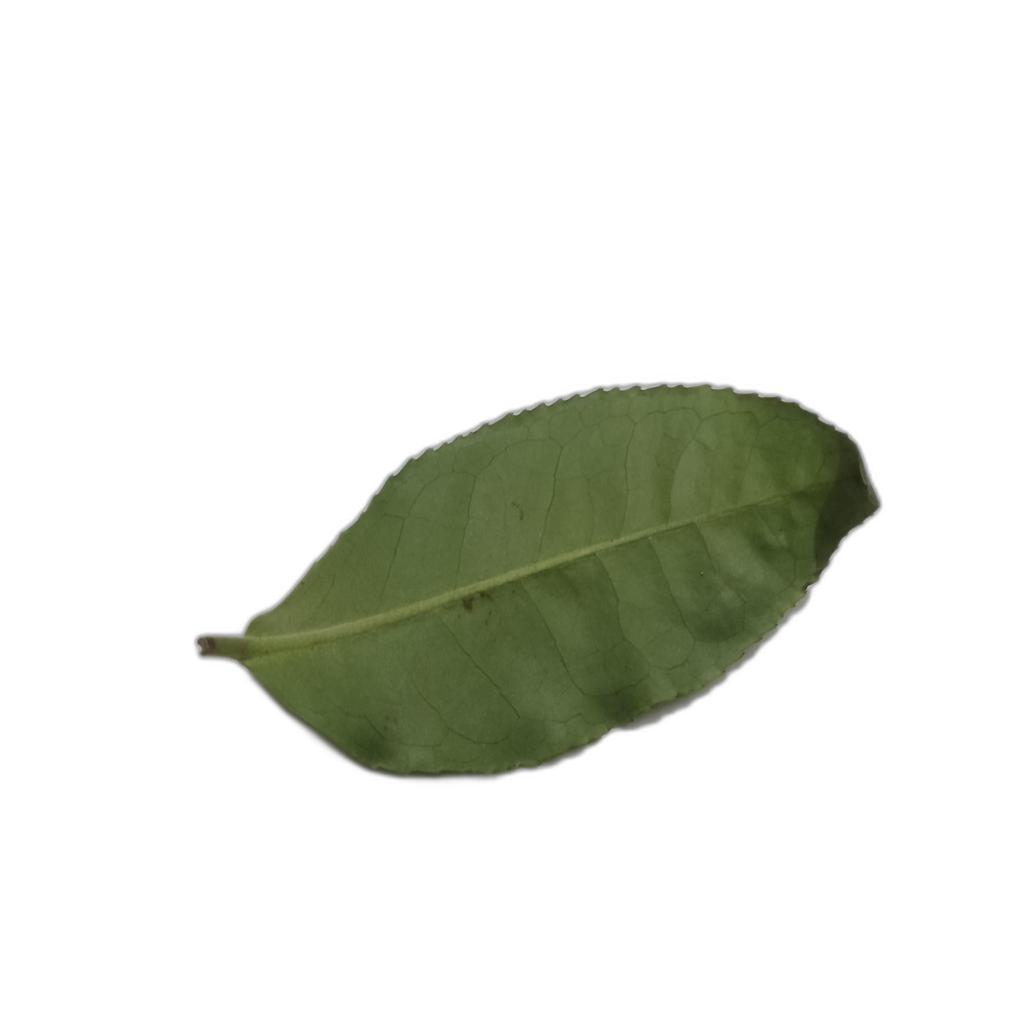
Label: Healthy